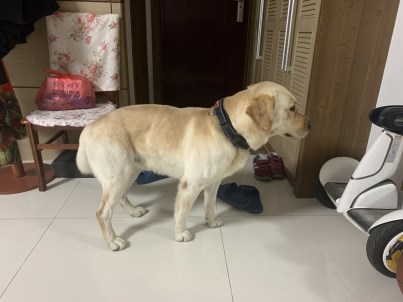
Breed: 3580-n000122-Labrador_retriever